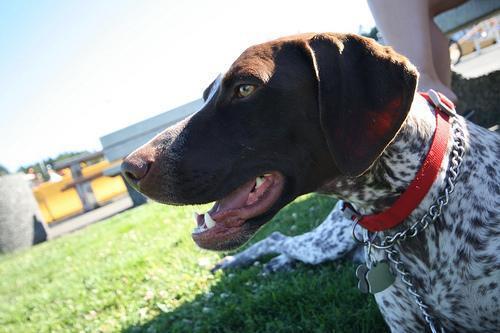
german shorthaired